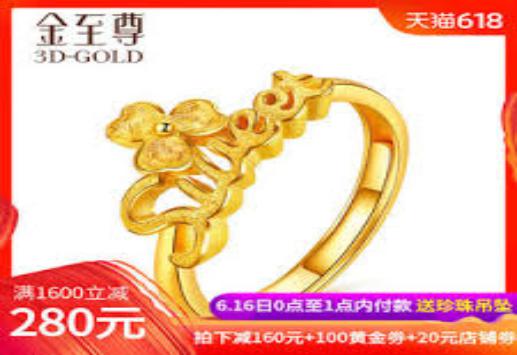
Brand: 3D-GOLD
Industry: Clothes